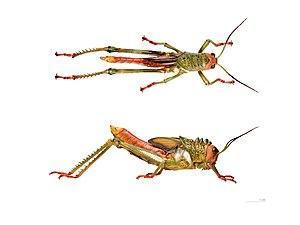
Tropidacris cristata est une espèce d'insectes orthoptères de la famille des Romaleidae.
En biologie, la nymphe représente le stade du développement intermédiaire entre la larve et l'imago lors des mues de métamorphose notamment chez les insectes holométaboles. Le stade nymphal commence donc par la mue d'une larve en nymphe et se termine par la mue de la nymphe en imago. Une des caractéristiques de la nymphe est qu'elle ne se nourrit pas et qu'elle vit sur ses réserves.